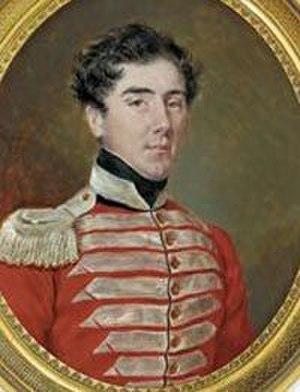
Général Henry Dundas, 3ᵉ vicomte Melville GCB est un officier supérieur de l'armée britannique.